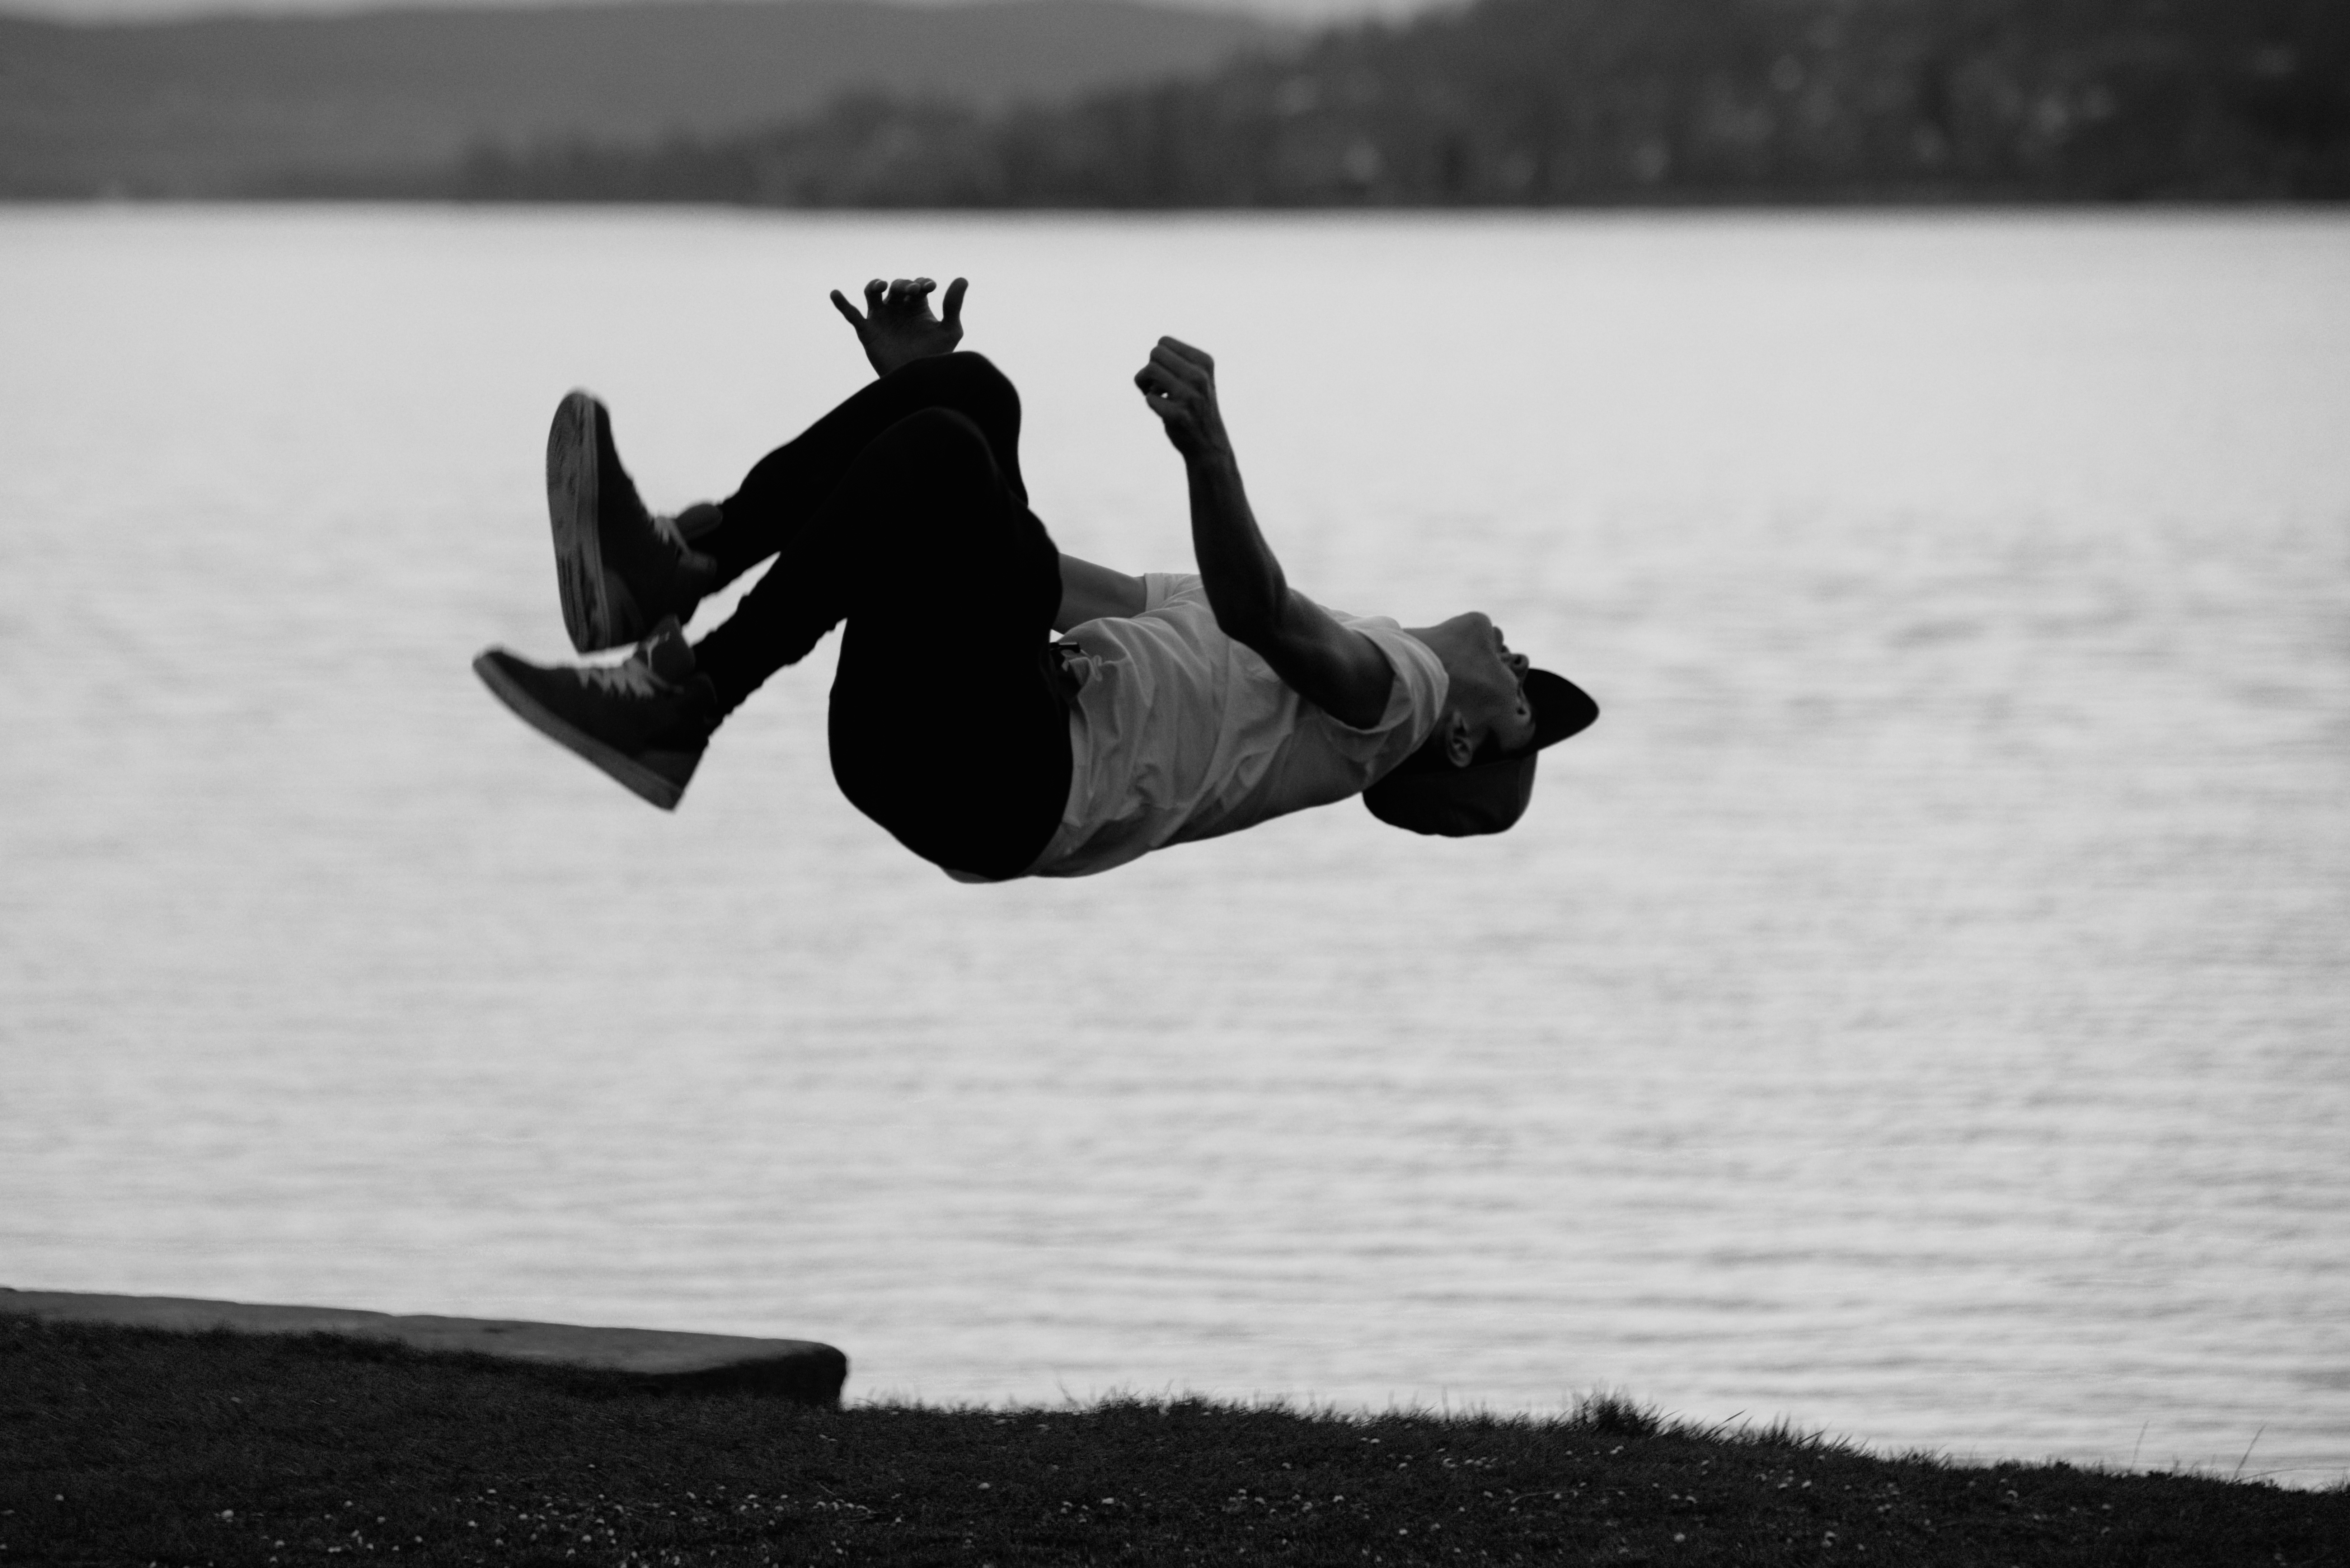
sea, silhouette, black and white, white, photography, jumping, black, monochrome, extreme sport, wakeboarding, sports, water sport, monochrome photography, boardsport